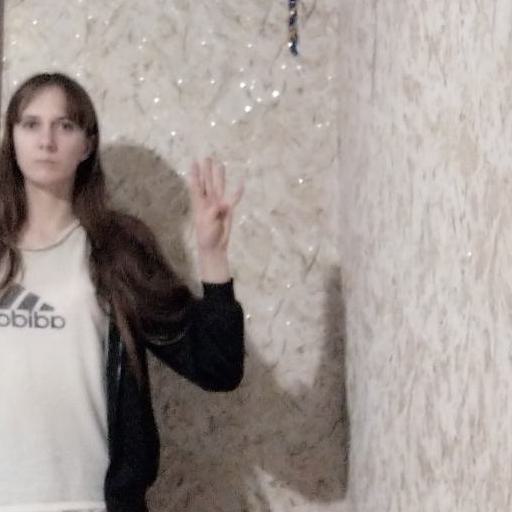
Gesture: four